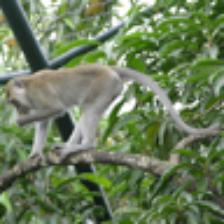
Label: NonHuman